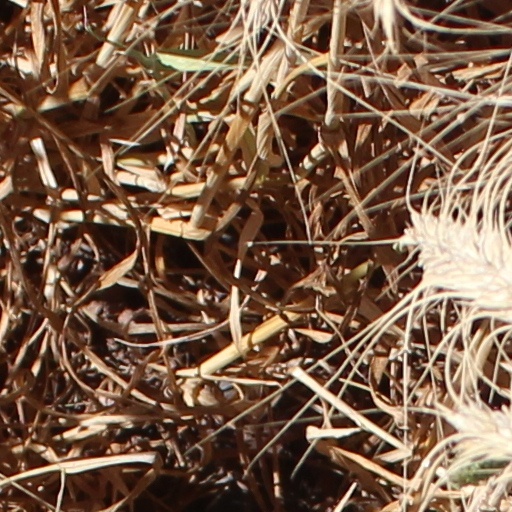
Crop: wheat